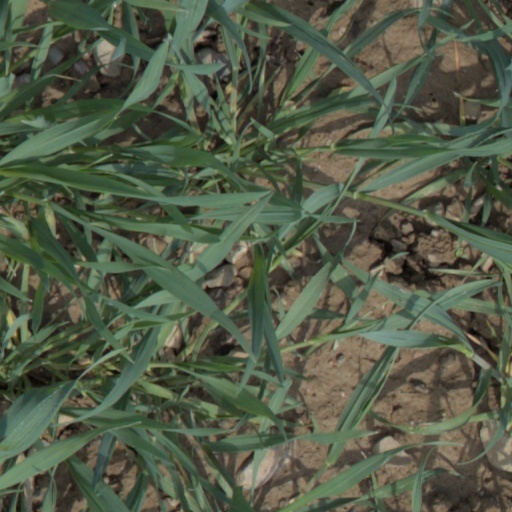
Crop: wheat